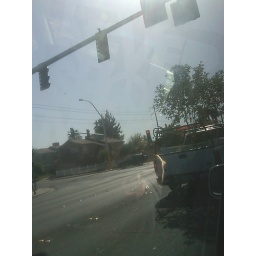
tree in a truck